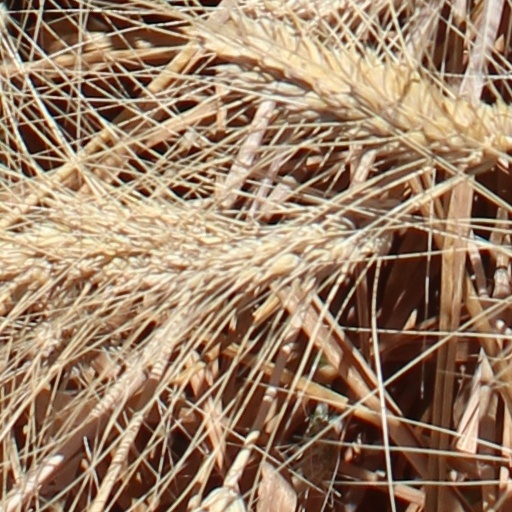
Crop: wheat